Cosmic Cop

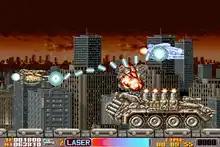
Gameplay screenshot

The player pilots an R-Type fighter, the R-11B "Peace Maker". As in most horizontal shooters the screen scrolls continuously to the right, but "Cosmic Cop" is unusual in that the scroll rate can be controlled by the player. The further right the player's craft is oriented onscreen, the faster the game scrolls.